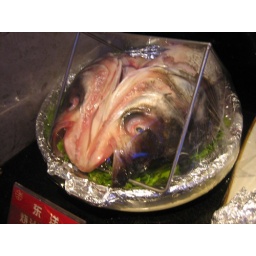
yea, big fish are just asking to have their heads cut off, spilt in two, and wrapped in plastic